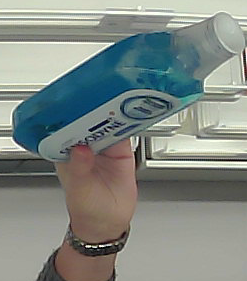
Product: sensodyne_mouthwash